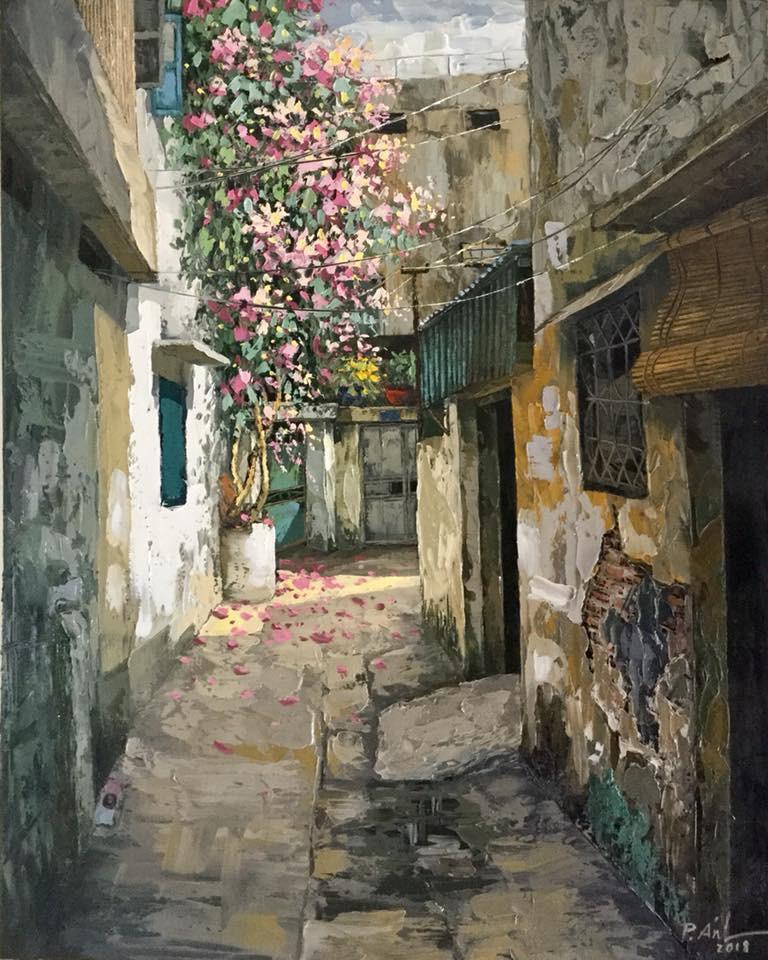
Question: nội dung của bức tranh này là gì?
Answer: bức tranh vẽ về một góc phố